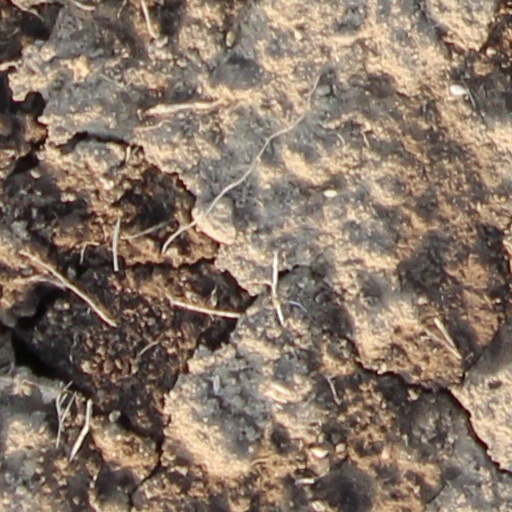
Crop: wheat